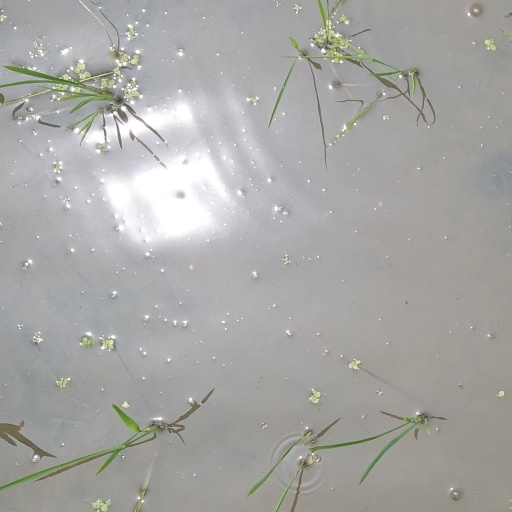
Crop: rice